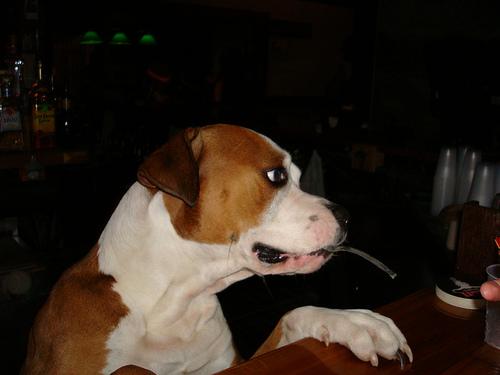
Breed: american bulldog